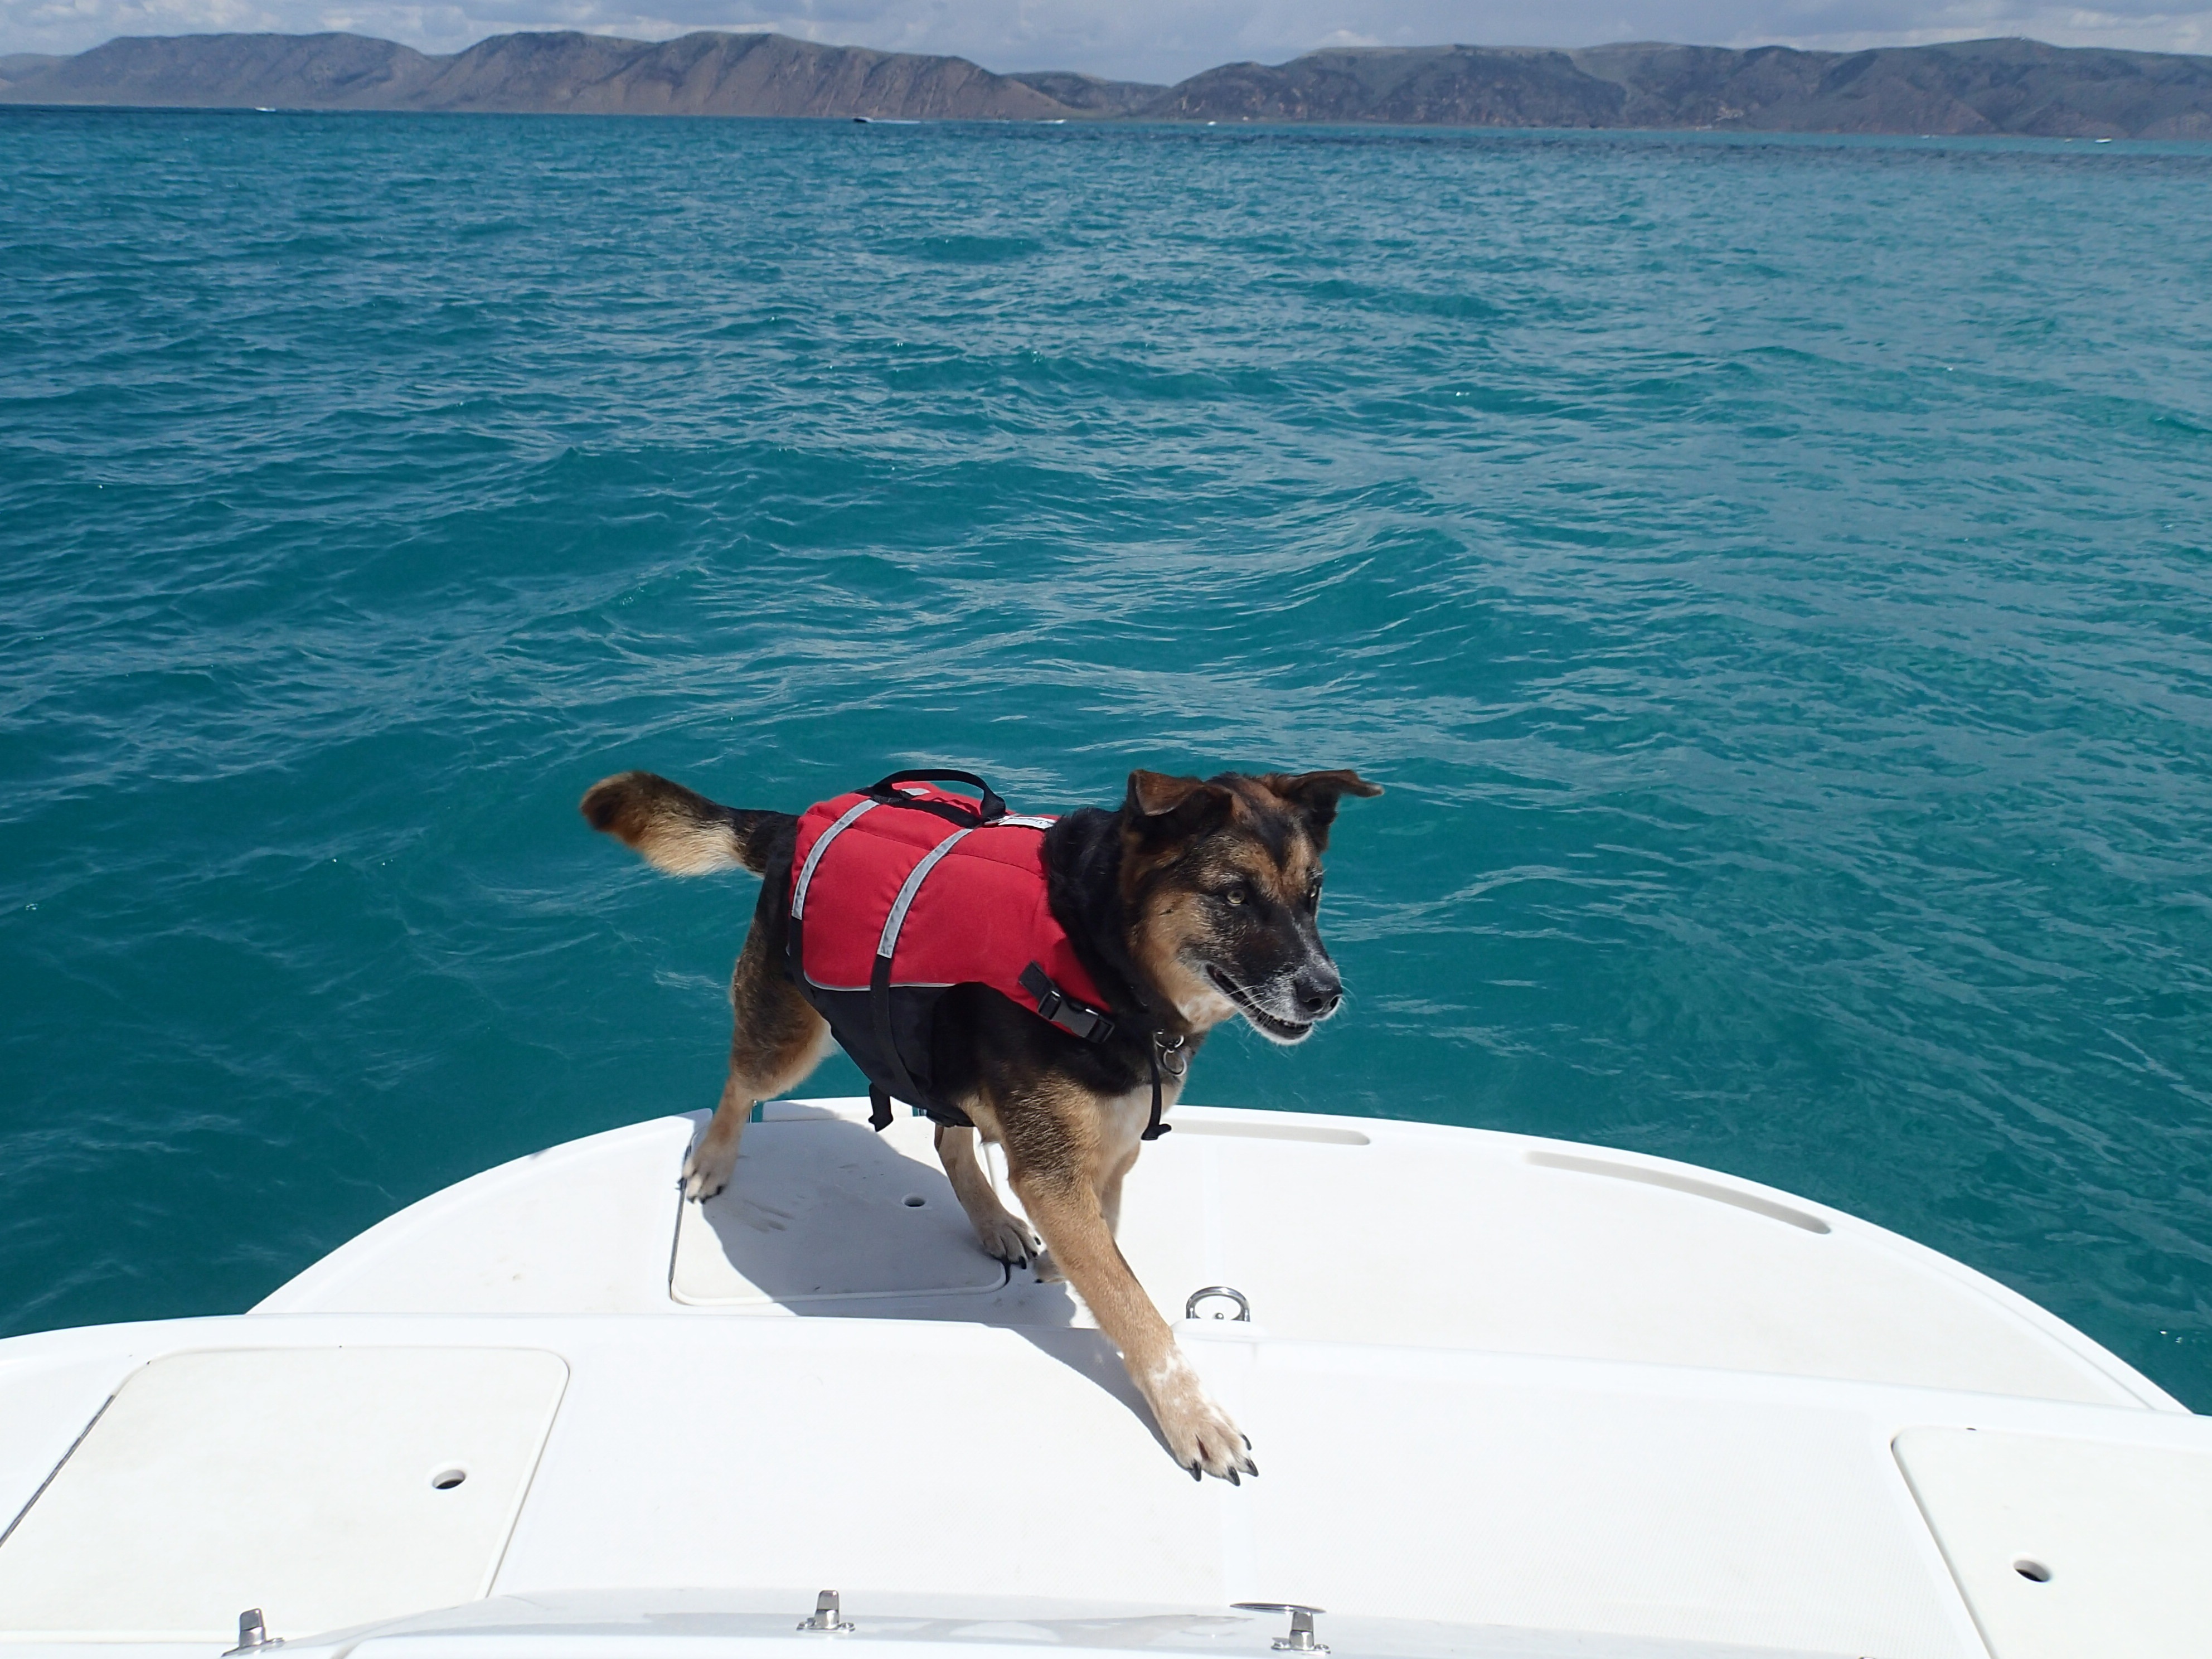
sea, water, outdoor, ocean, boat, lake, dog, animal, summer, vacation, recreation, pet, vehicle, sailing, surfboard, leisure, healthy, sports, boating, surfing equipment and supplies